Hugh Broughton

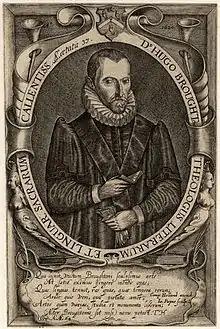
Hugh Broughton

He was born at Owlbury, Bishop's Castle, Shropshire. He called himself a Cambrian, implying Welsh blood in his veins. He was educated by Bernard Gilpin at Houghton-le-Spring and at Magdalene College, Cambridge, where he matriculated in 1570. The foundation of his Hebrew learning was laid, in his first year at Cambridge, by his attendance on the lectures of the French scholar Antoine Rodolphe Chevallier.